John Ross (Cherokee chief)

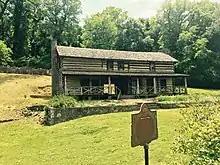
John Ross Home, Rossville, Georgia. The House was built in 1797 by John McDonald, grandfather of John Ross, and was Ross's home until he left on the "Trail of Tears".

Ross spent his childhood with his parents near Lookout Mountain. Educated in English by white men in a frontier American environment, Ross spoke the Cherokee language poorly. His bi-cultural background and fluency in English enabled him to represent the Cherokee to the United States government. Many full-blood Cherokee frequented his father's trading company, so he encountered tribal members on many levels. As a child, Ross participated in tribal events, such as the Green Corn Festival.